Emelie (film)

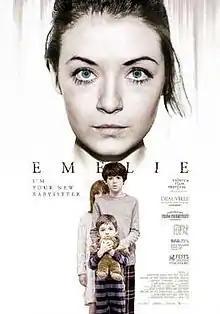
Theatrical release poster

Emelie is a 2015 American horror thriller film directed by Michael Thelin and written by Richard Raymond Harry Herbeck. The film stars Sarah Bolger, Joshua Rush, Carly Adams, Thomas Bair, Susan Pourfar and Chris Beetem. The film was released on March 4, 2016, by Warner Bros to generally positive reviews by critics.